Ako Kondo

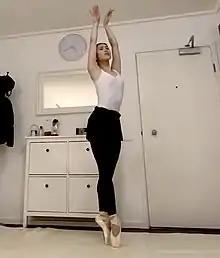
Ako Kondo dances for Swans for Relief in May 2020

Ako Kondo (近藤亜香, "Kondo Ako", born 1991) is a Japanese ballet dancer. She is a principal artist at The Australian Ballet.